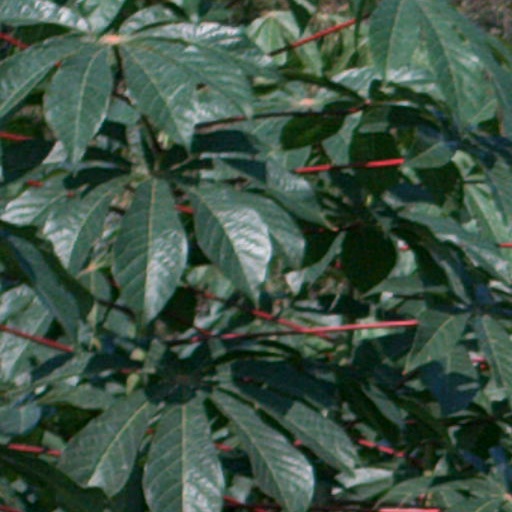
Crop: cassava